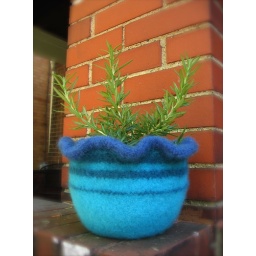
Felted bowls and bags are available in my Knitsburgh Etsy shop.